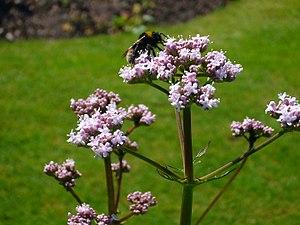
Fleur avec une abeille. Photo prise au Jardin Botanique de l'Université de Cambridge.